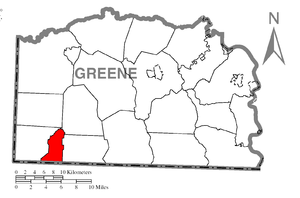
Freeport Township est un township situé au sud-ouest du comté de Greene, en Pennsylvanie, aux États-Unis. En 2010, il comptait une population de 310 habitants.